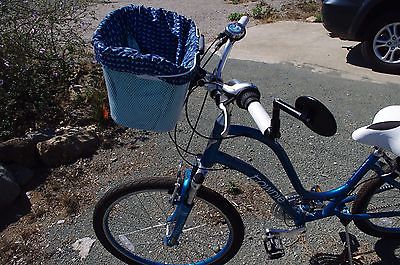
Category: bicycle